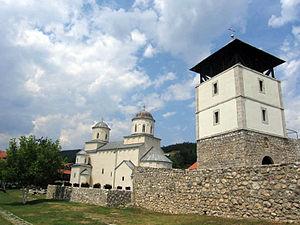
Les Alpes dinariques ou Dinarides sont un massif montagneux des Balkans occidentaux qui doivent leur nom au mont Dinara. Elles s'élèvent entre la plaine de Pannonie au nord-est et la mer Adriatique au sud-ouest, en plusieurs chaînes montagneuses orientées principalement selon un axe nord-ouest/sud-est, de la Slovénie au nord de l'Albanie où culmine leur plus haut sommet, à 2 692 mètres d'altitude : le Maja Jezercë. Elles couvrent au total six pays reconnus internationalement, auxquels peut s'ajouter le Kosovo. La plus grande ville est Sarajevo, capitale de la Bosnie-Herzégovine. Trois climats distincts influencent le massif : méditerranéen à l'ouest, montagnard au centre, où le relief est le plus élevé, et continental à l'est.
Les monts Zlatar sont une chaîne de montagnes située dans la région du Sandžak, au sud-ouest de la Serbie et à l'extrême nord du Monténégro. Ils font partie des Alpes dinariques. Le point culminant du massif est le mont Krstača, pic principal du Hum, qui s'élève à 1 755 m.